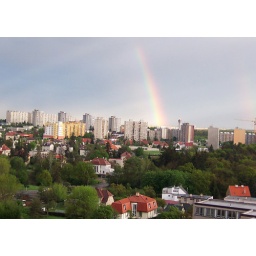
view from our balcony where we used to live in Prague (11th floor :)